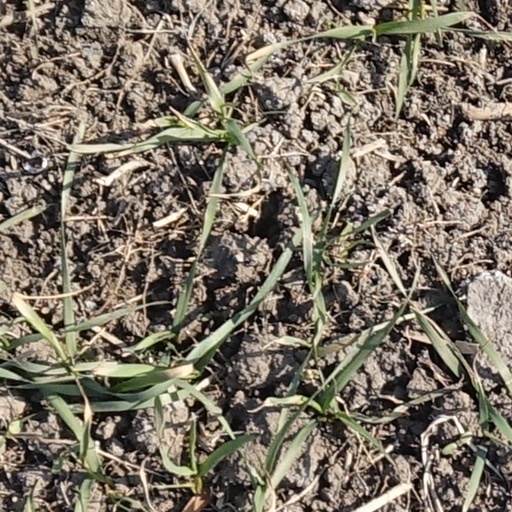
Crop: wheat